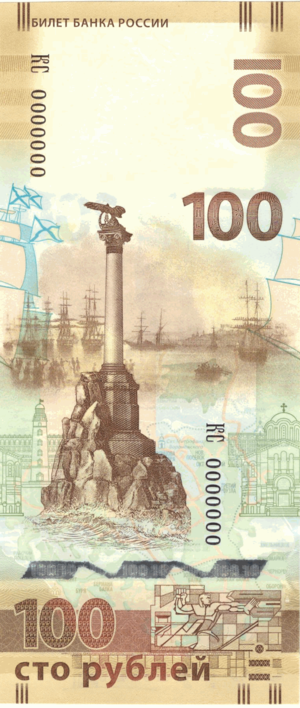
Le Monument aux navires coulés est le symbole de la ville de Sébastopol, dans la péninsule de Crimée. Situé dans la baie de Sébastopol, il a été conçu par Amandus Adamson et construit par Valentin Feldmann en 1905.